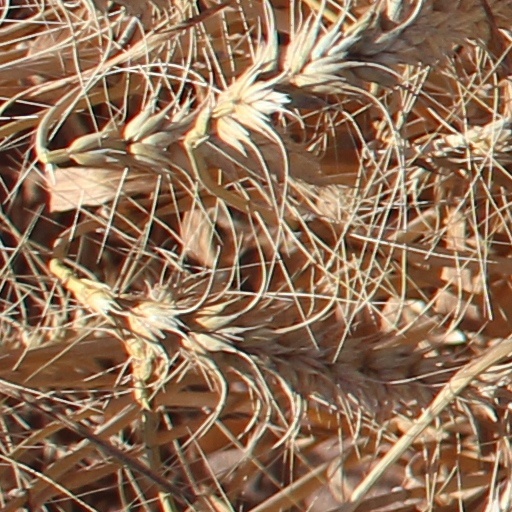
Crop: wheat